James Gunson

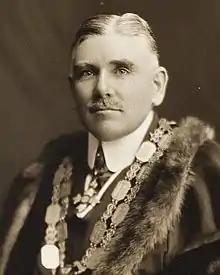
Gunson in 1920

Sir James Henry Gunson (26 October 1877 – 12 May 1963) was a New Zealand businessman and Mayor of Auckland City from 1915 to 1925. He was knighted in 1924.